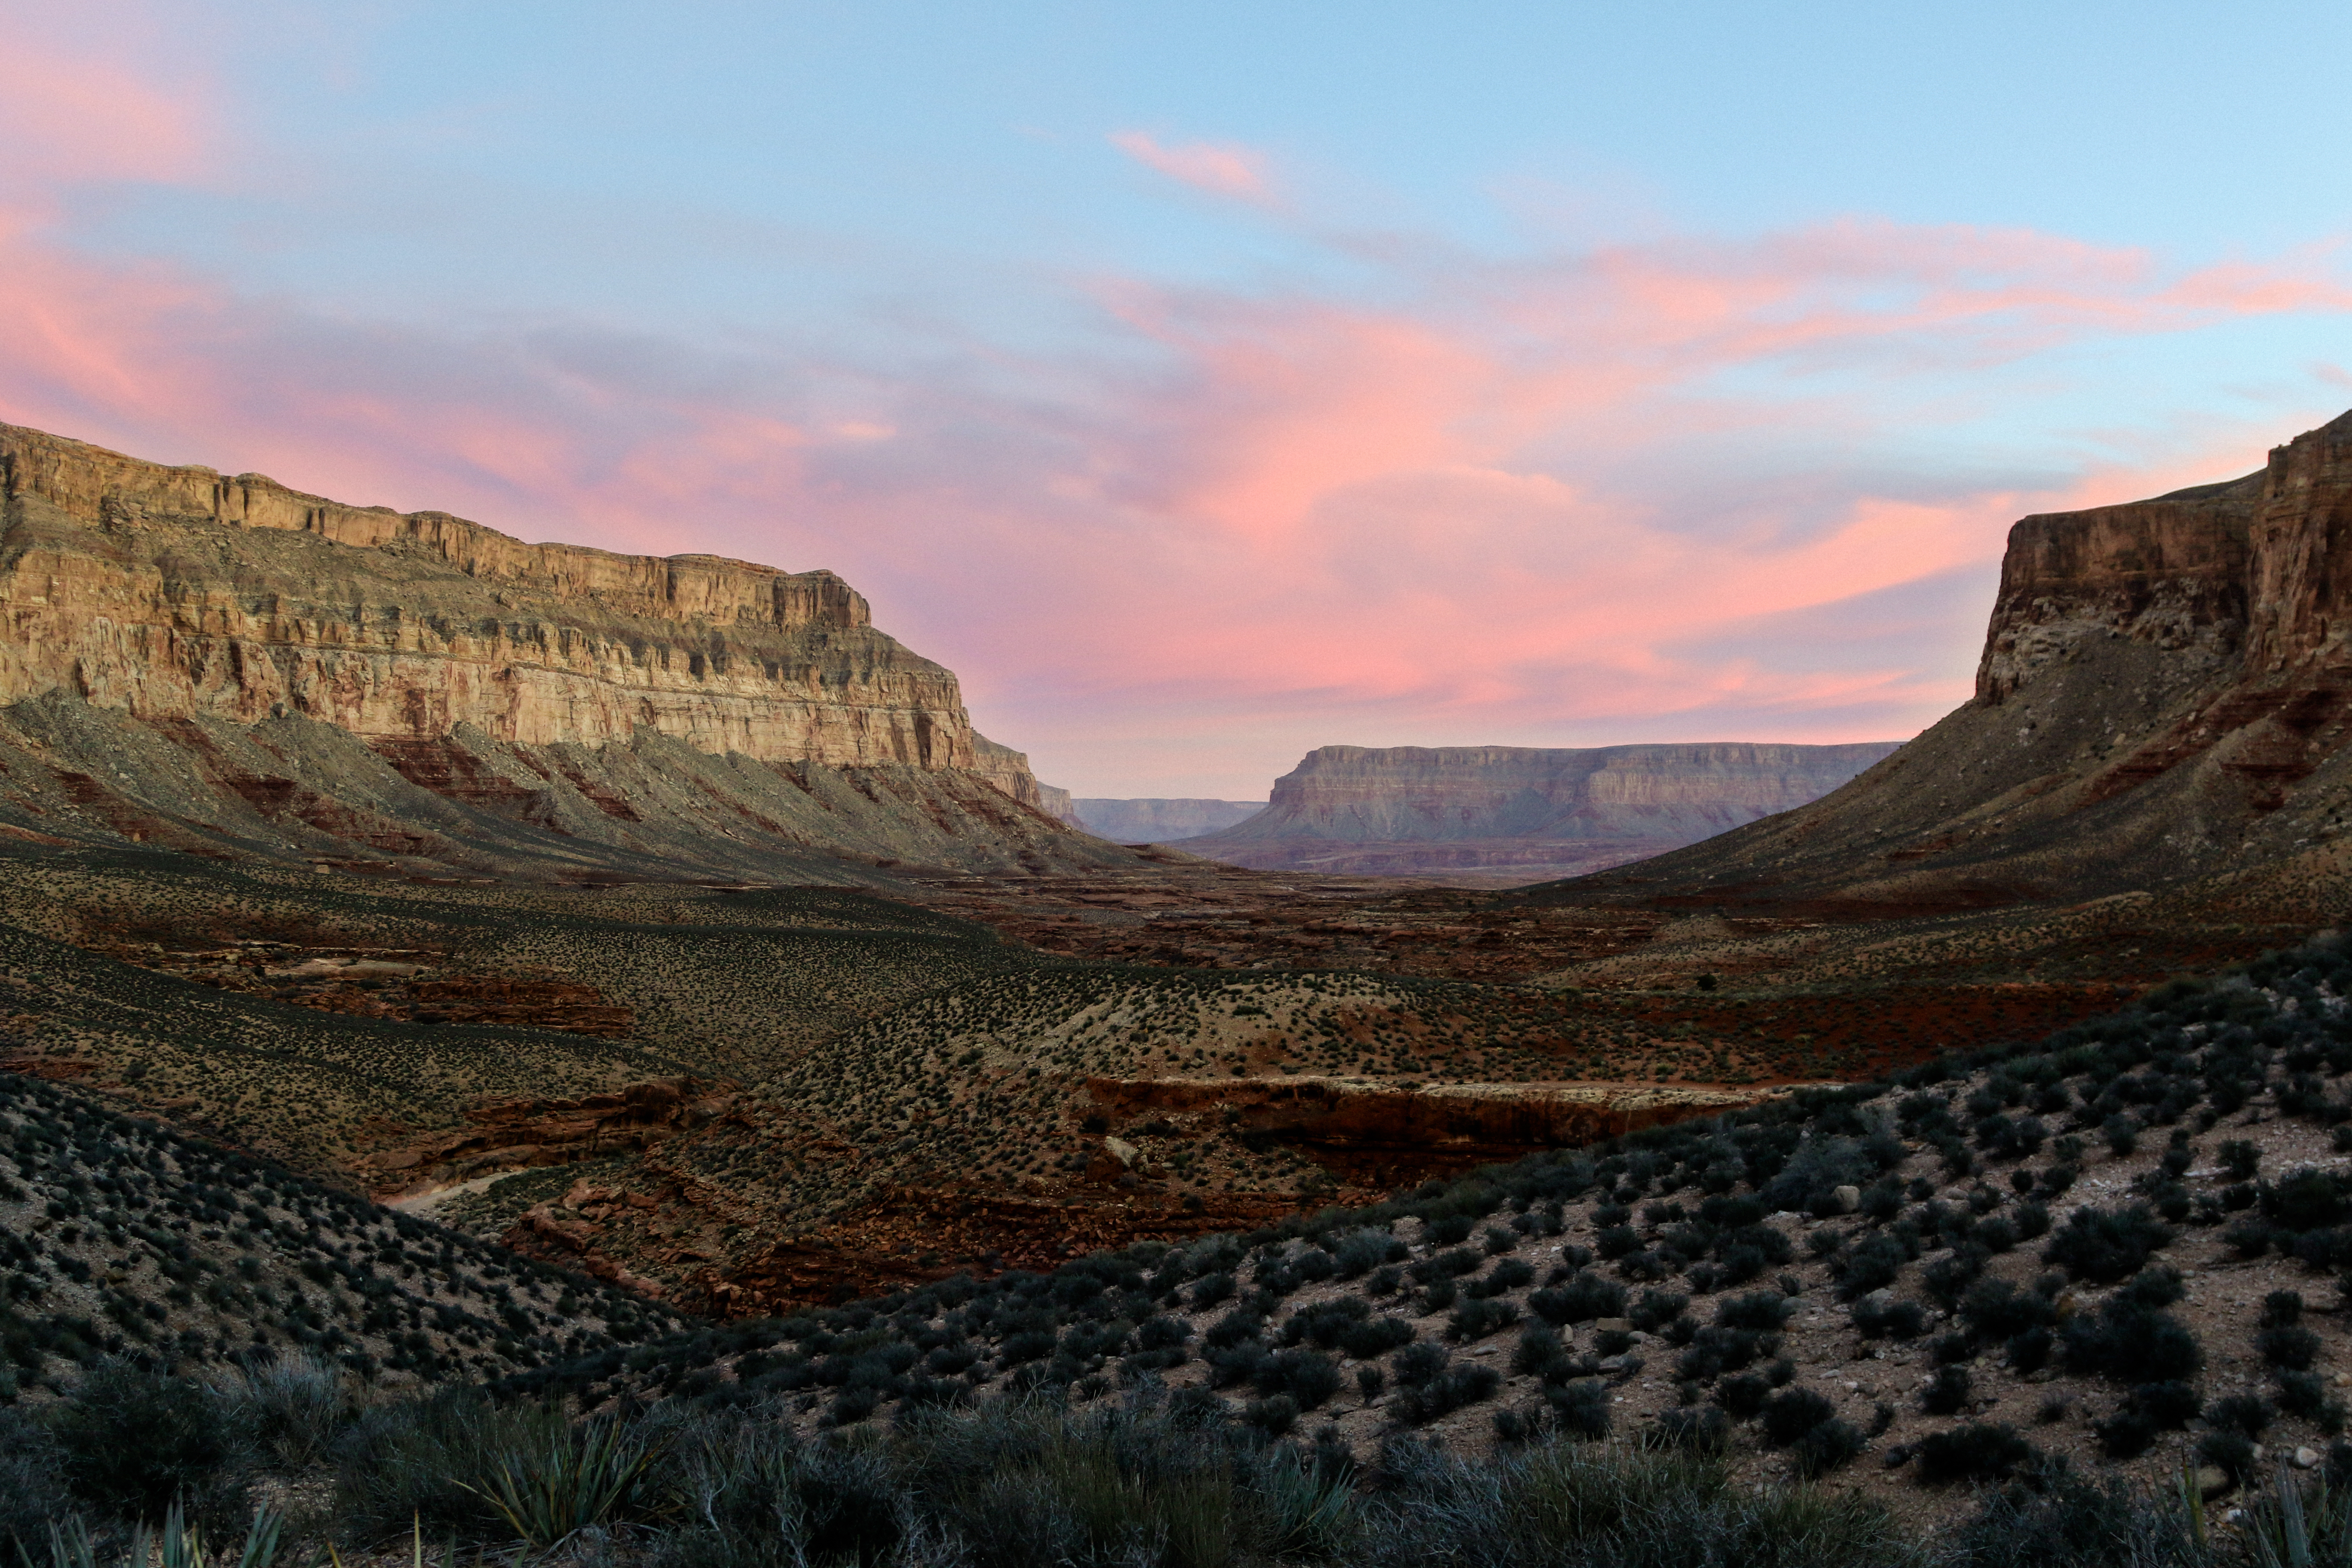
landscape, rock, wilderness, mountain, cloud, sky, sunset, valley, formation, cliff, canyon, terrain, national park, plain, geology, badlands, plateau, wadi, butte, landform, natural environment, geographical feature